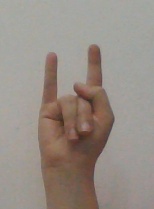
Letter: la